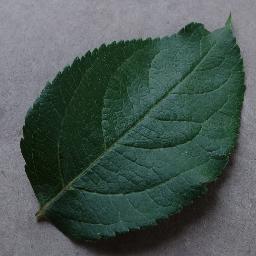
Label: Apple___healthy